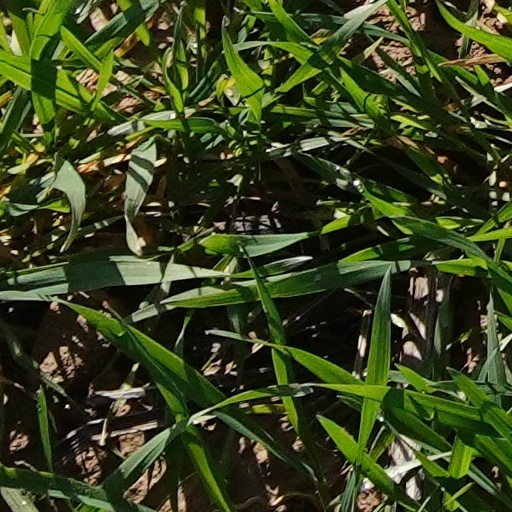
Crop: wheat